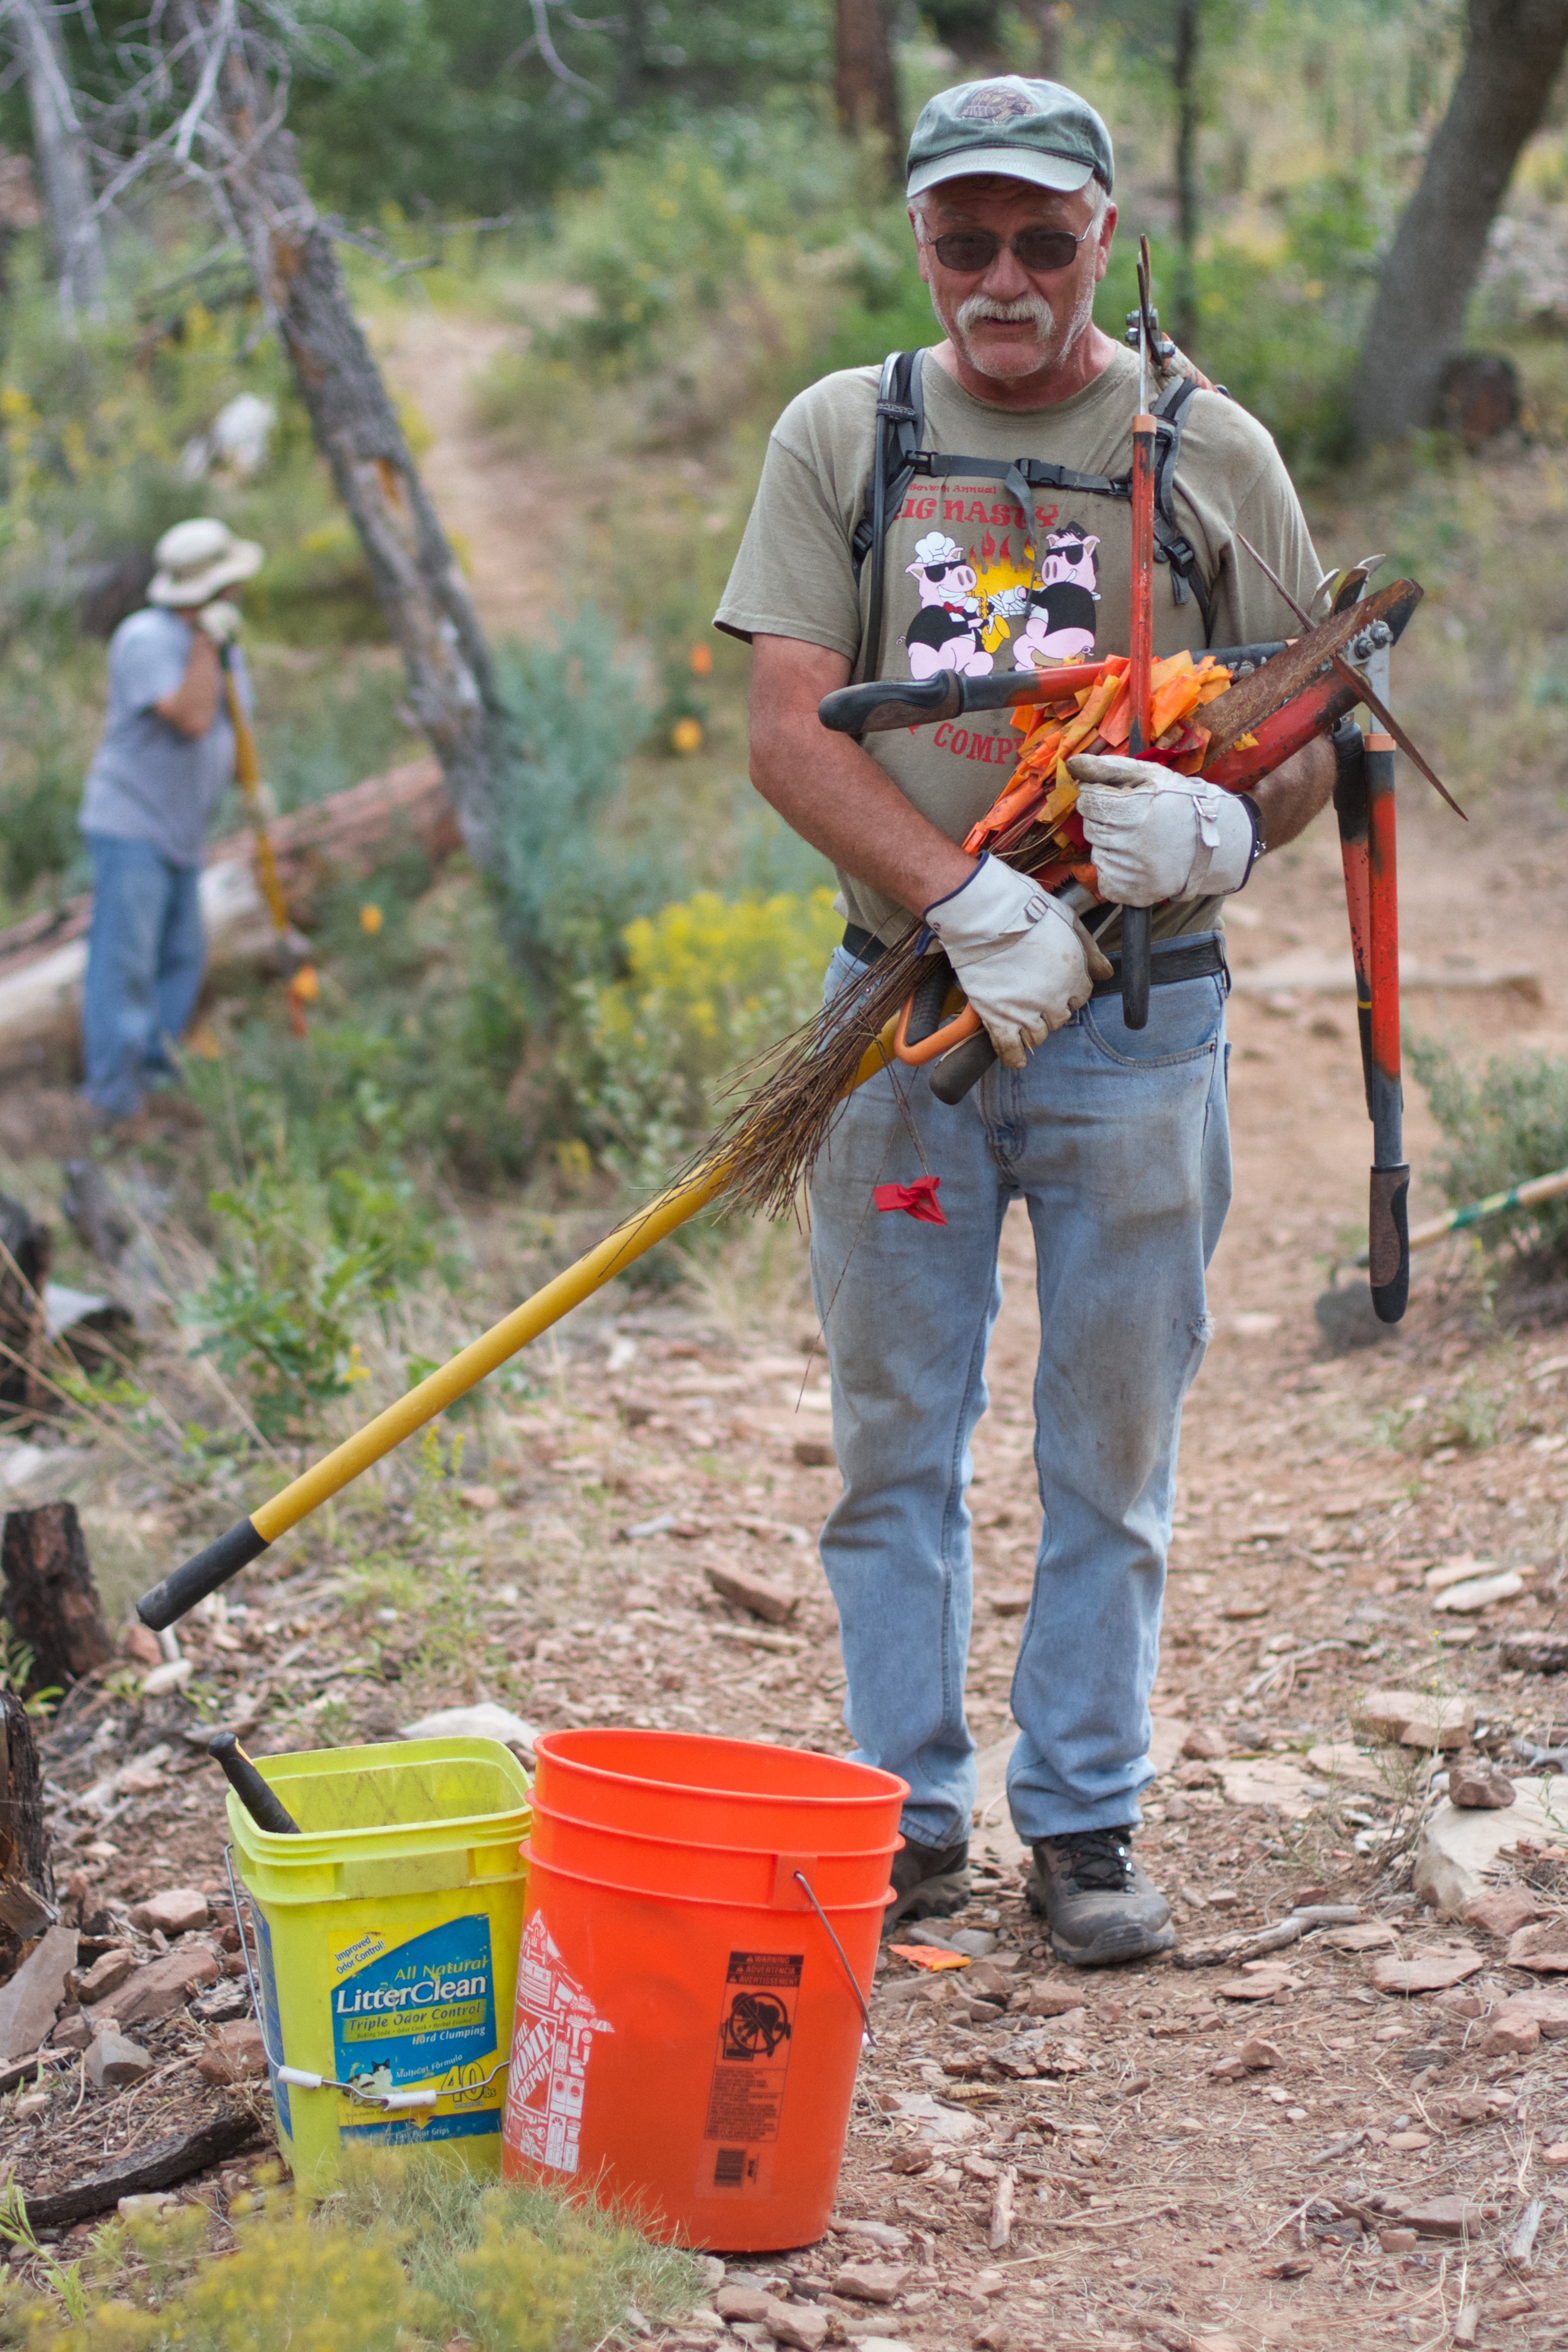
soil, pstrails, surveyor